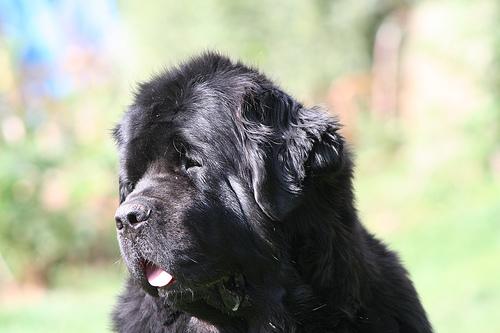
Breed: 215-n000031-Newfoundland